Johnny Weir

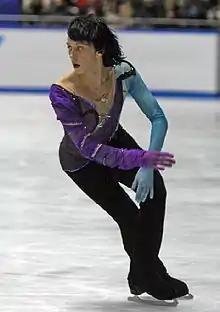
Weir performing his short program at the 2008 NHK Trophy.

Weir started off the 2008–2009 season, when he was ranked seventh-best in the world, struggling with skate boot problems; his blades were not aligned properly on the new skates he purchased over the summer and did not have the time to break in replacements. For the first time in his career, Weir competed at Skate America, the first Grand Prix event of the season. He came in second place in the short program by less than one point behind Lysacek, and came in second place overall, with 225.20 points. Japanese skater Takahiko Kozuka won the gold medal at the event; Lysacek came in third place overall. Both Weir and Lysacek made minor errors in their short programs, but Weir did well, even though it was early in the season. Weir began his short program with three successful jumping passes. Lysacek and Weir both scored the same on their triple Lutz-triple toe loop combinations, 11.60 points, although Weir lost points on a two-footed landing on his triple flip. Weir later told reporters that he was disappointed in his spins, but his footwork sequences were "spectacular", and he scored 80.55 points.